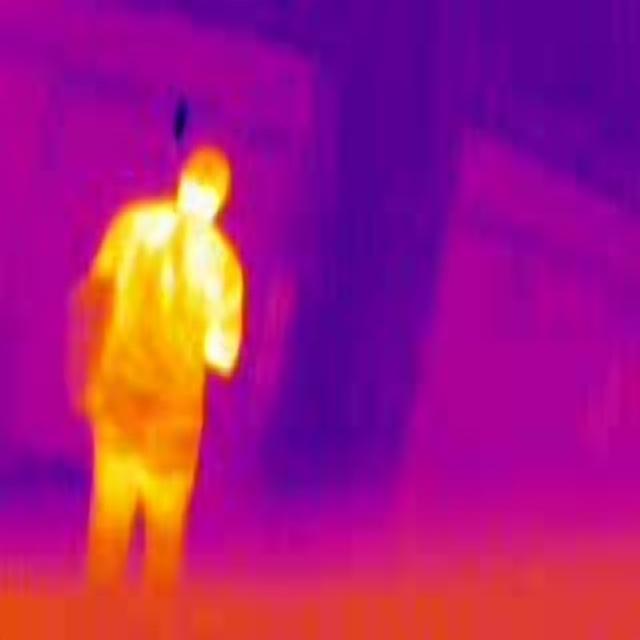
Detected objects:
label: person